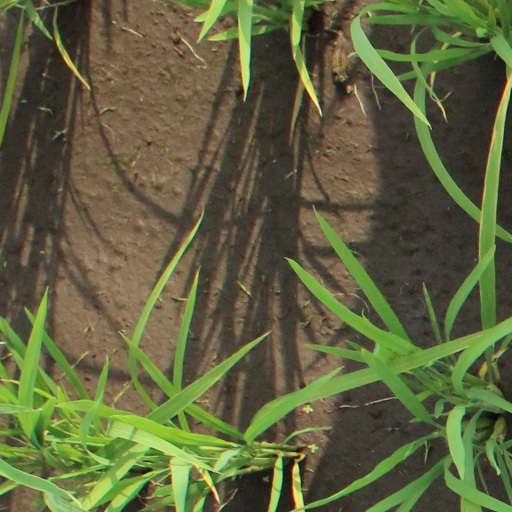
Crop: rice